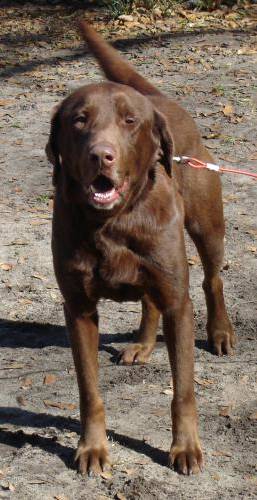
Label: dog